Glasgow Cup

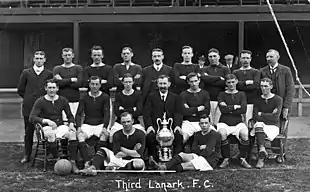
1904 Third Lanark squad photo with the Glasgow Cup - they would end the season as Scottish champions

The Glasgow Football Association Cup was once seen as an important competition, on a par with the League or the Scottish Cup. It was contested by the senior clubs in the Glasgow area, with the winners receiving a globular silver trophy. The competition was dominated by the old rivals of Celtic and Rangers, but the others, Clyde, Partick Thistle, Queen's Park and the now defunct Third Lanark all enjoyed relative success.